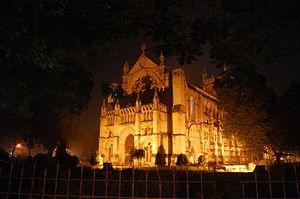
Prayagraj, anciennement Allahabad, est une ville indienne du sud de l’État d’Uttar Pradesh, capitale de l'une des 18 divisions territoriales de cet État et du District de Prayagraj.